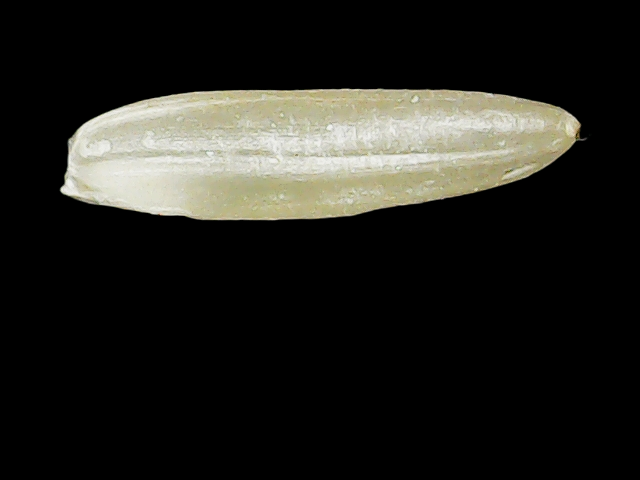
Rice variety: Binadhan16